My Friend Fela

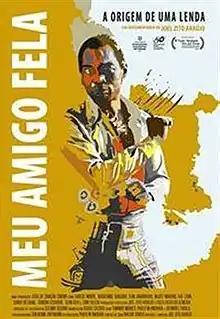
official poster

My Friend Fela,, is a 2019 Brazilian biographical documentary film directed by Joel Zito Araújo and produced by Luiza Botelho Almeida. The film was influenced by Fela Kuti, an Afrobeat pioneer and activist from Nigeria.